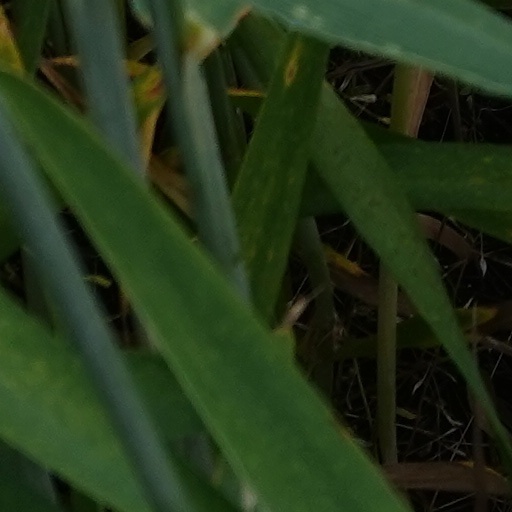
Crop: wheat